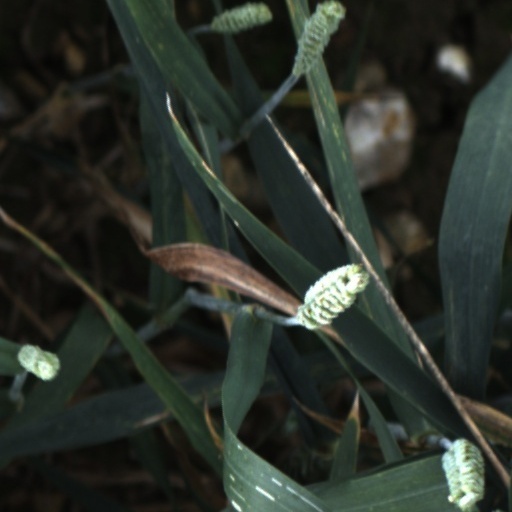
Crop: wheat